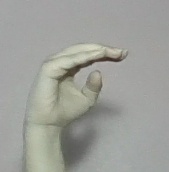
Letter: jeem